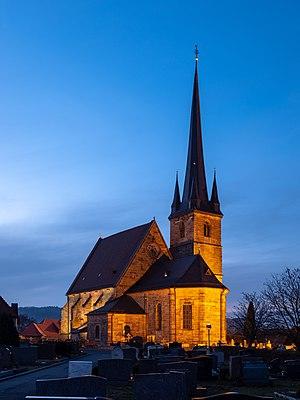
Altenkunstadt est une commune de Bavière, située dans l'arrondissement de Lichtenfels, dans le district de Haute-Franconie.